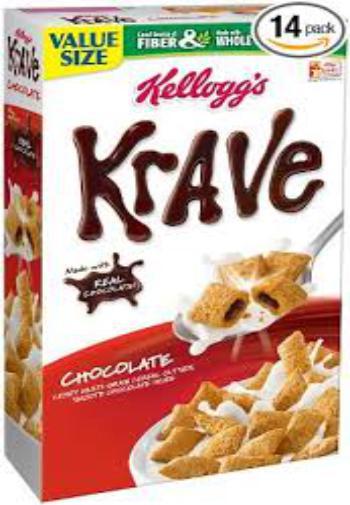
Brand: Krave
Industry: Food